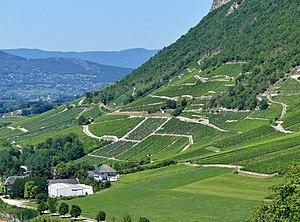
Vue des vignobles de Montmélian, depuis le Rocher situé au centre de la ville, en Savoie.
Le vignoble de Savoie est une région viticole française qui s'étend essentiellement sur les départements de la Savoie et de la Haute-Savoie, plus deux communes de l'Ain et une de l'Isère.
Le chignin-bergeron, ou vin de Savoie Chignin-Bergeron est un vin blanc de Savoie. Il s'agit d'une dénomination géographique au sein de l'appellation vin de Savoie. Son aire de production est située sur les communes de Chignin, Porte-de-Savoie, et Montmélian.